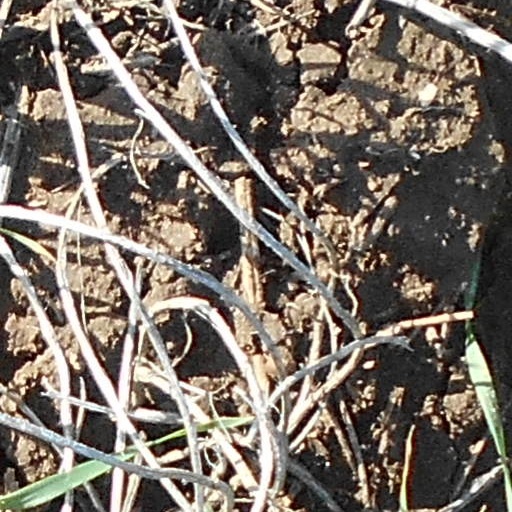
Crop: wheat